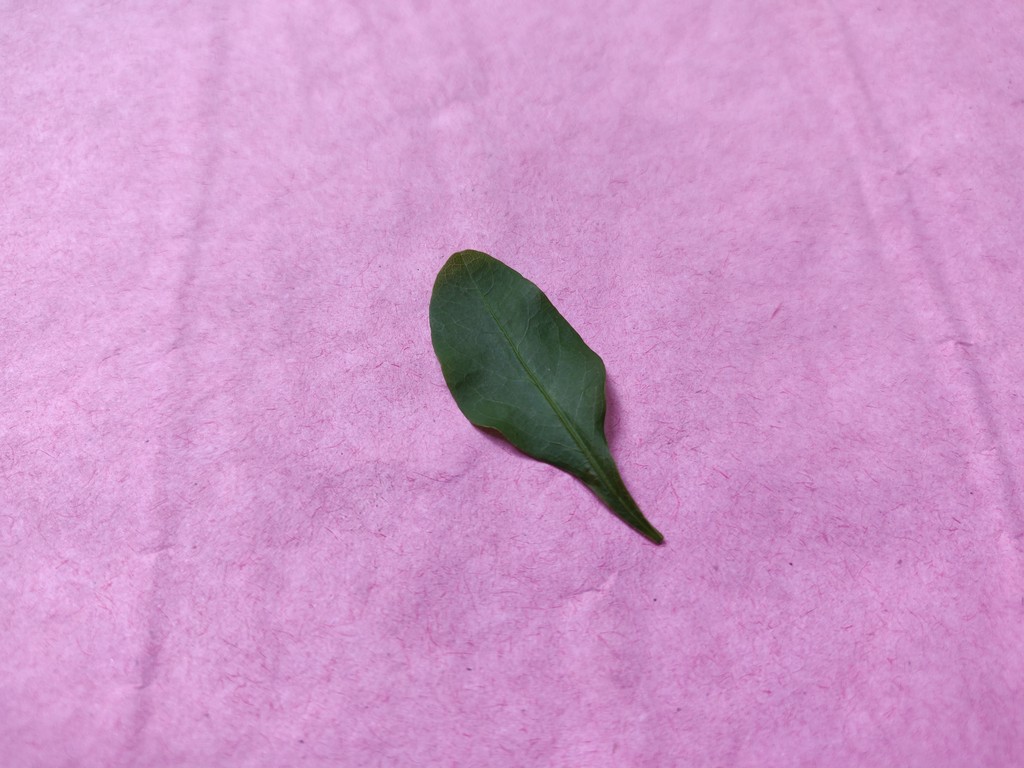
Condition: Healthy
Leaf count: single
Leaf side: front